Fine guidance sensor

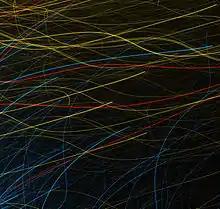
After locking on to a bad guide star, Hubble's tracking system captured this image: the prominent red streaks are actually stars in globular cluster NGC 288.

The three FGSs are located at 90-degree intervals around the circumference of the telescope's field of view. To achieve the very high pointing accuracy Hubble needs, the FGSs have been constructed as interferometers to exploit the wavelike features of the in-coming starlight. With this kind of accuracy and precision, the sensors can search for a wobble in the motion of nearby stars that could indicate the presence of a planetary companion, determine if certain stars really are double stars, measure the angular diameter of stars, galaxies, etc.